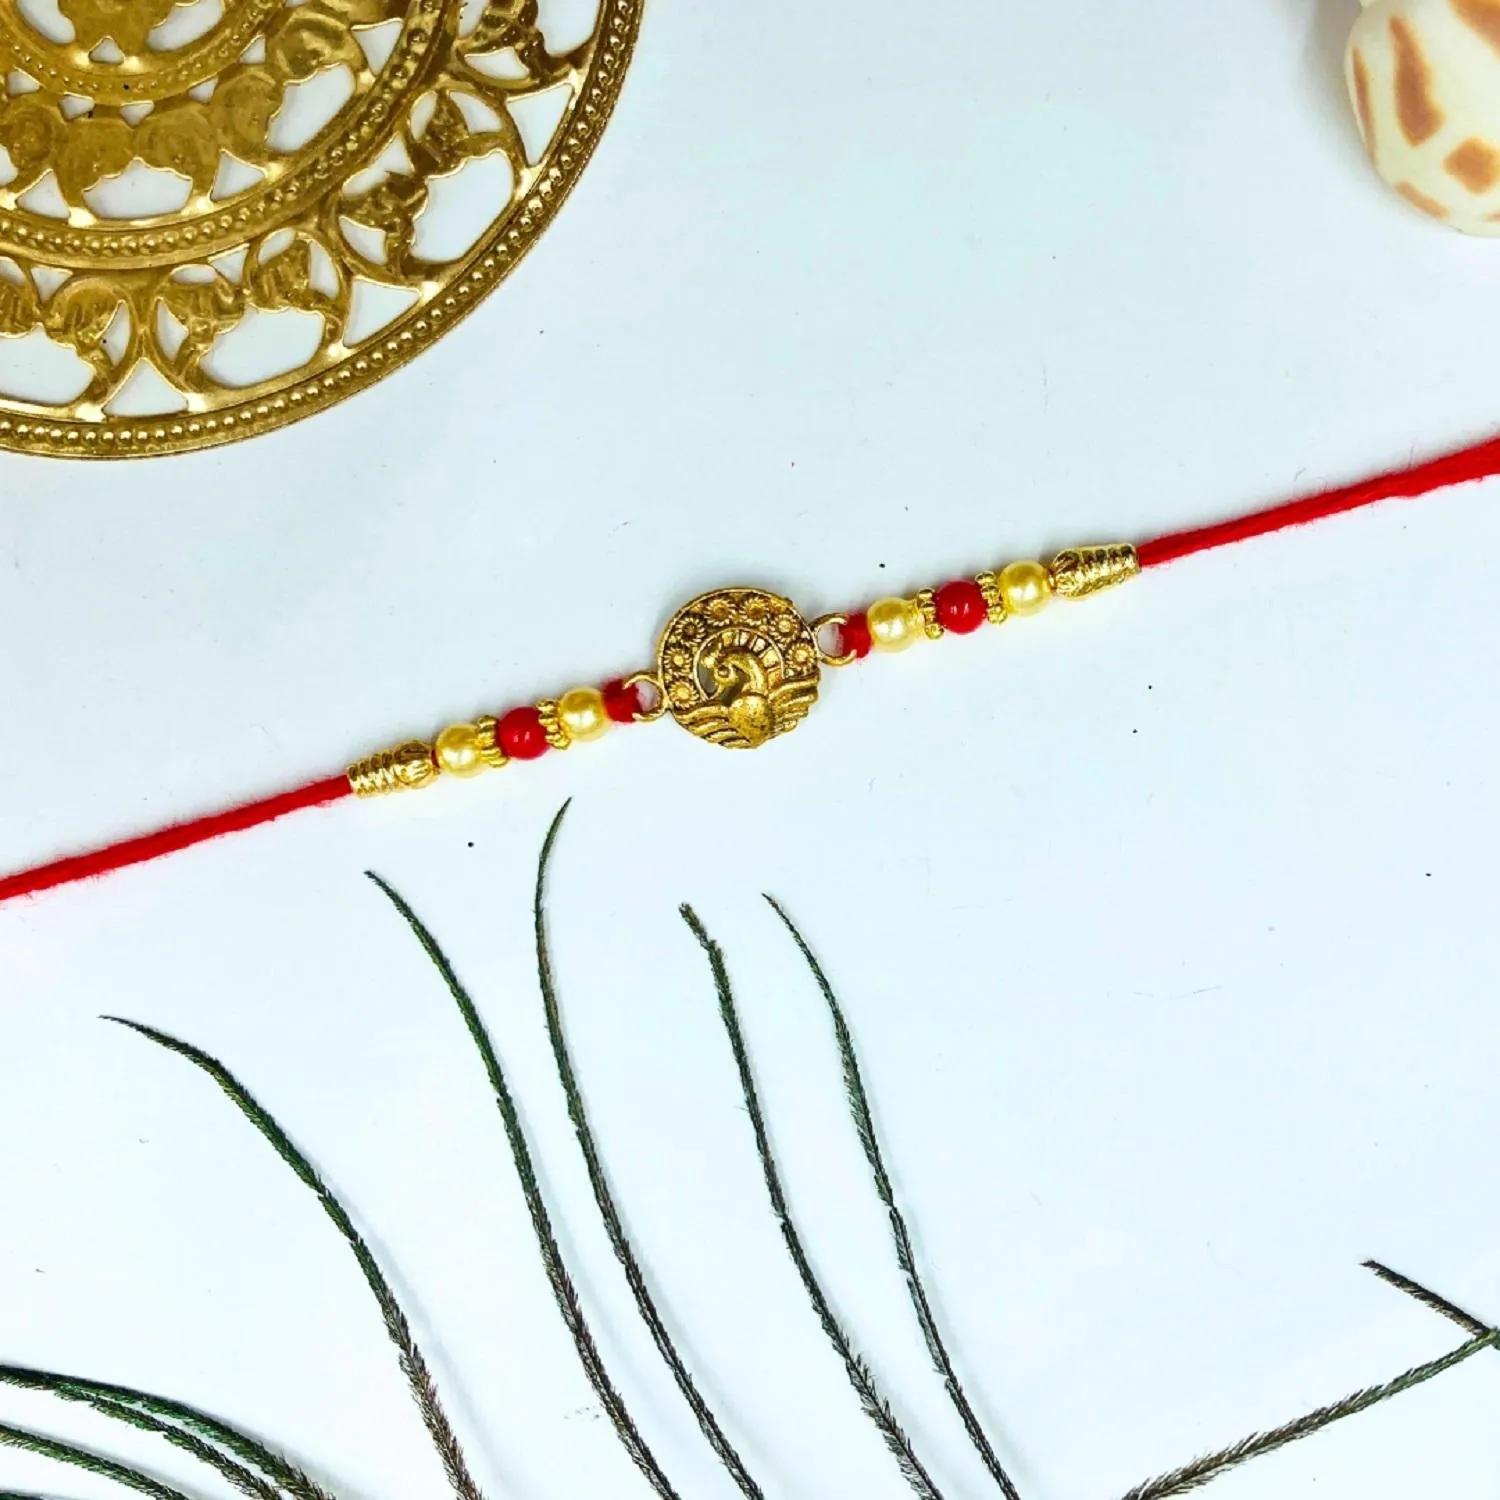
VIBRANCE Traditional Peacock Rakhi for Raksha Bandhan.
Type: Rakhis
Brand: VIBRANCE
Price: Rs. 248
 Raksha Bhandan is a celebration of the bond between a brother and sister. We specialize in creating unique rakhi designs for every brother and sister. Our rakhi collection ranges from traditional to modern designs, all of which are handcrafted with love and care. We strive to make each Raksha Bhandan special for our customers by providing the perfect rakhi for their loved ones. With our wide range of designs and styles, you can find the perfect rakhi for your brother or sister. Shop with us today to make your Raksha Bhandan magical. The design of the delivered product or parts of it may vary slightly from what is shown in the image. 
Features: Hand crafted pearl and crystal studded rakhi Multicolor Rakhi,Hand crafted pearl and crystal studded rakhi Multicolor Rakhi,Includes roli chawal and free greeting card,Rakshabandhan Special Card,Comes with Roli Chawal & Best Wishes Greeting Card in best packaging